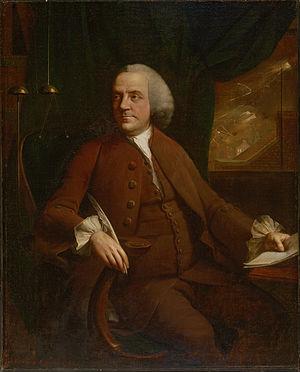
Le 17 avril est le 107ᵉ jour de l'année du calendrier grégorien, le 108ᵉ en cas d'année bissextile. Il reste 258 jours avant la fin de l'année.